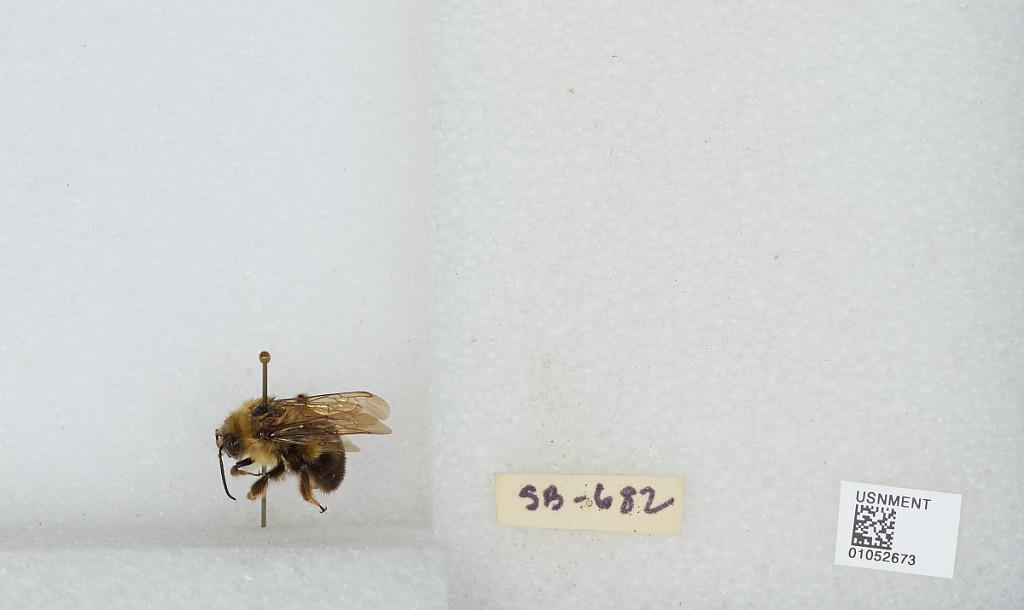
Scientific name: Bombus sp.